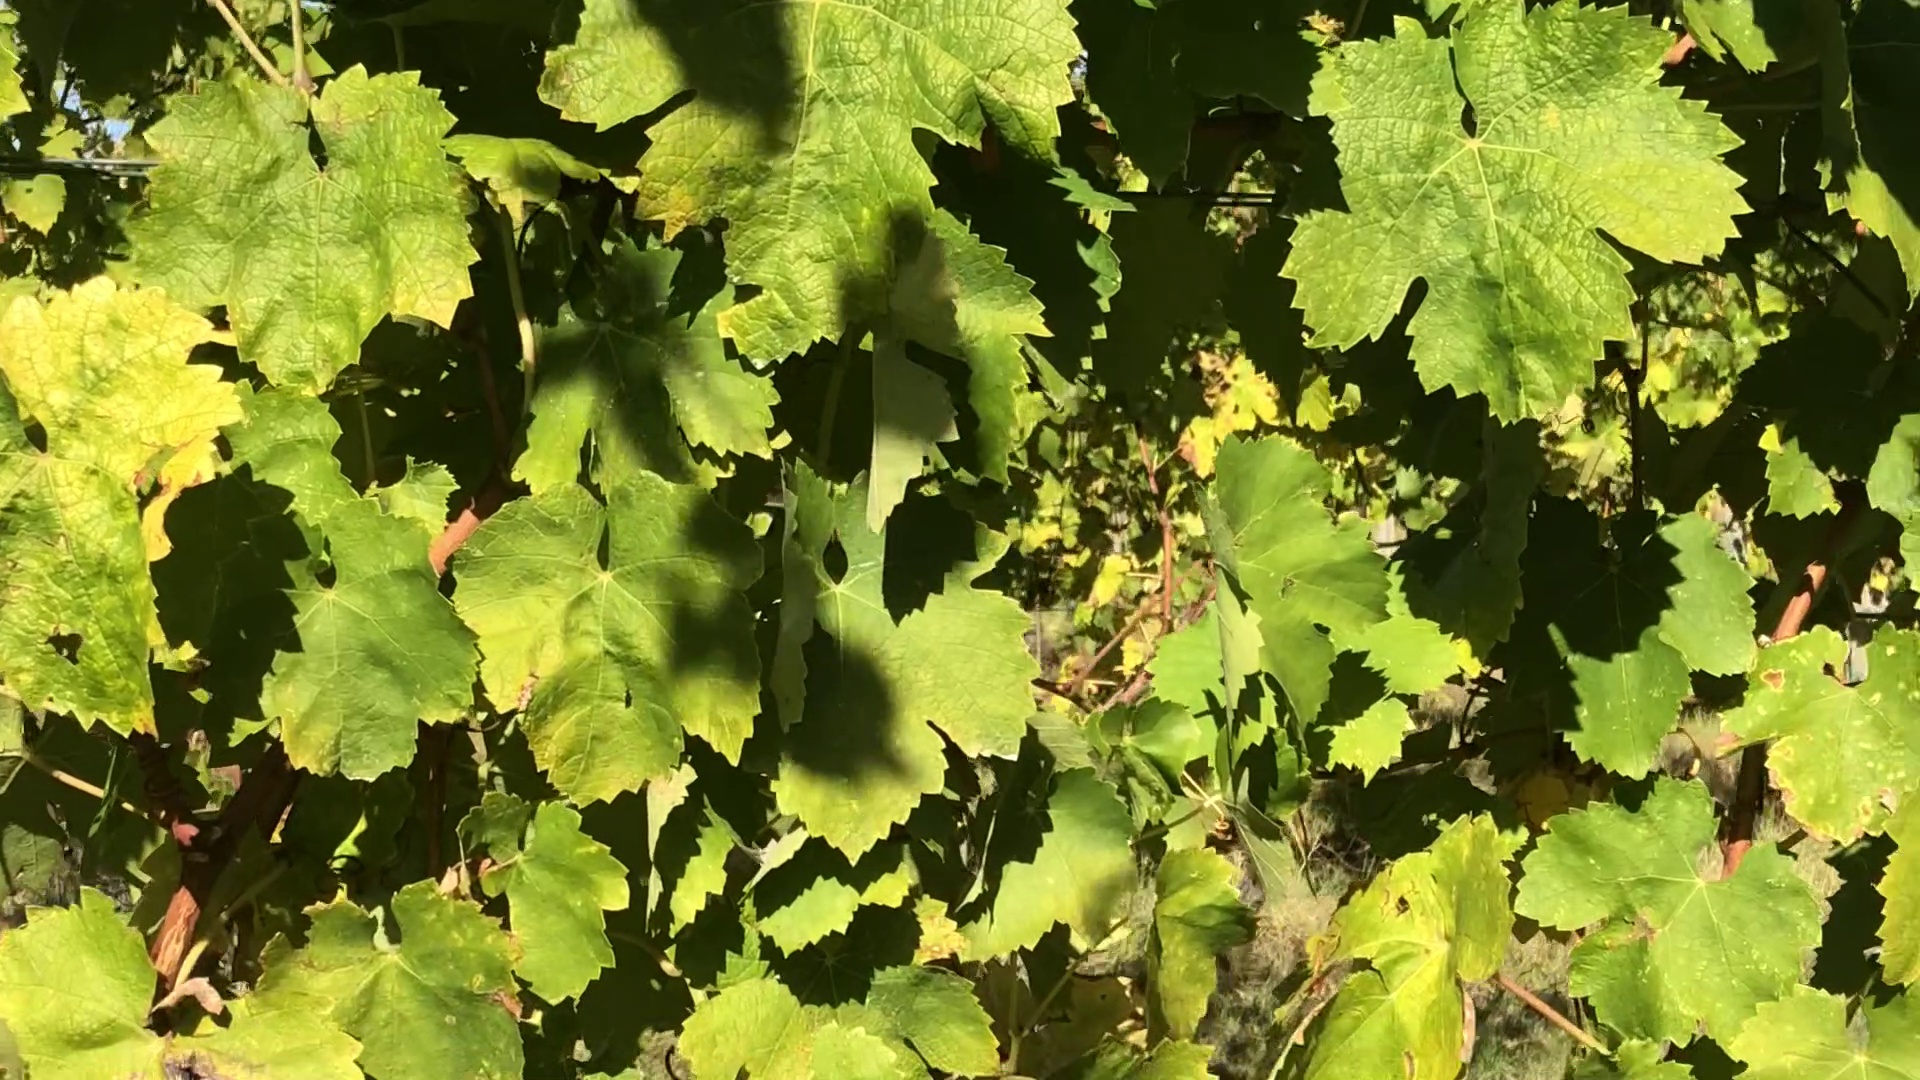
Label: healthy